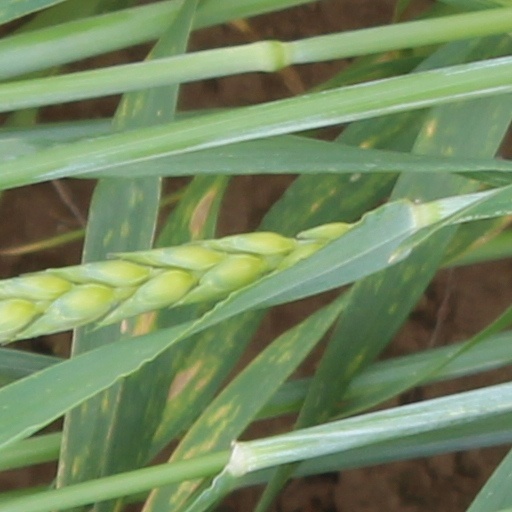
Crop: wheat